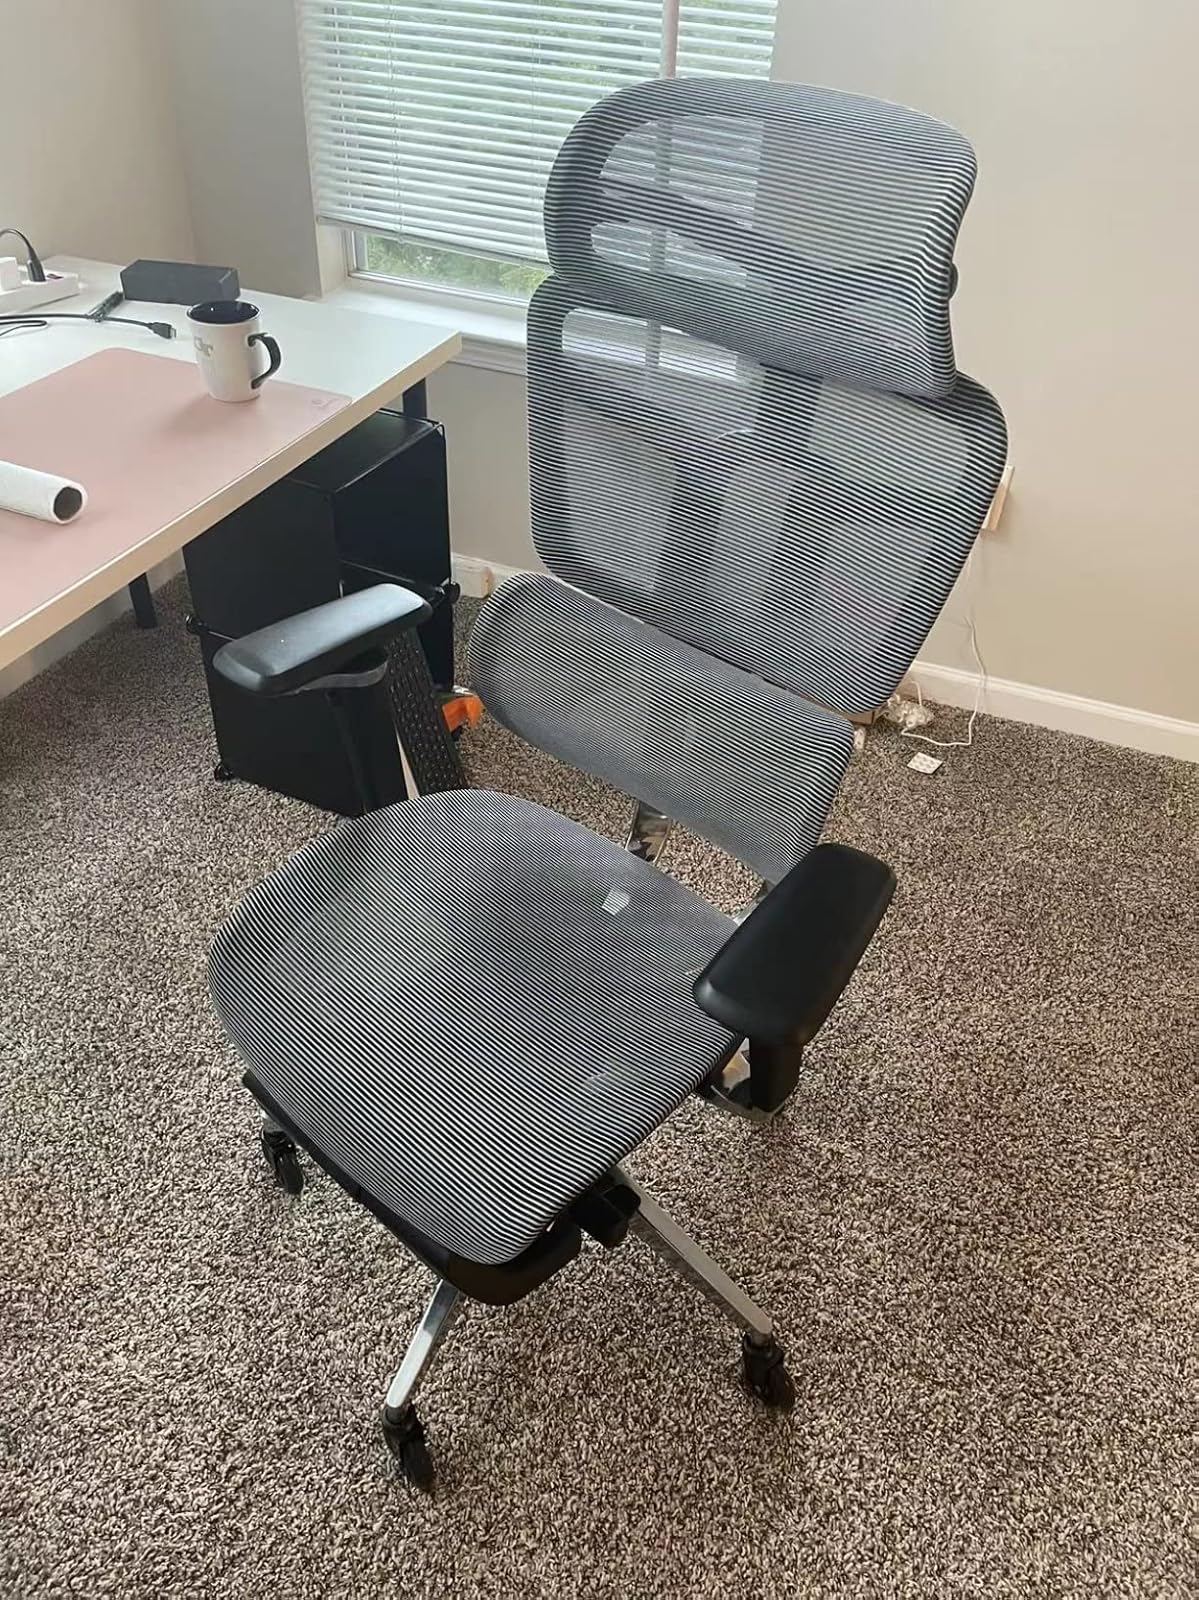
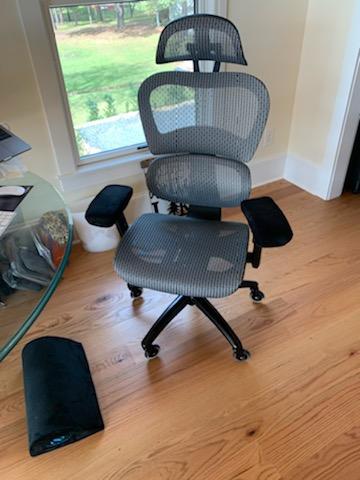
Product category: items_chair
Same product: no